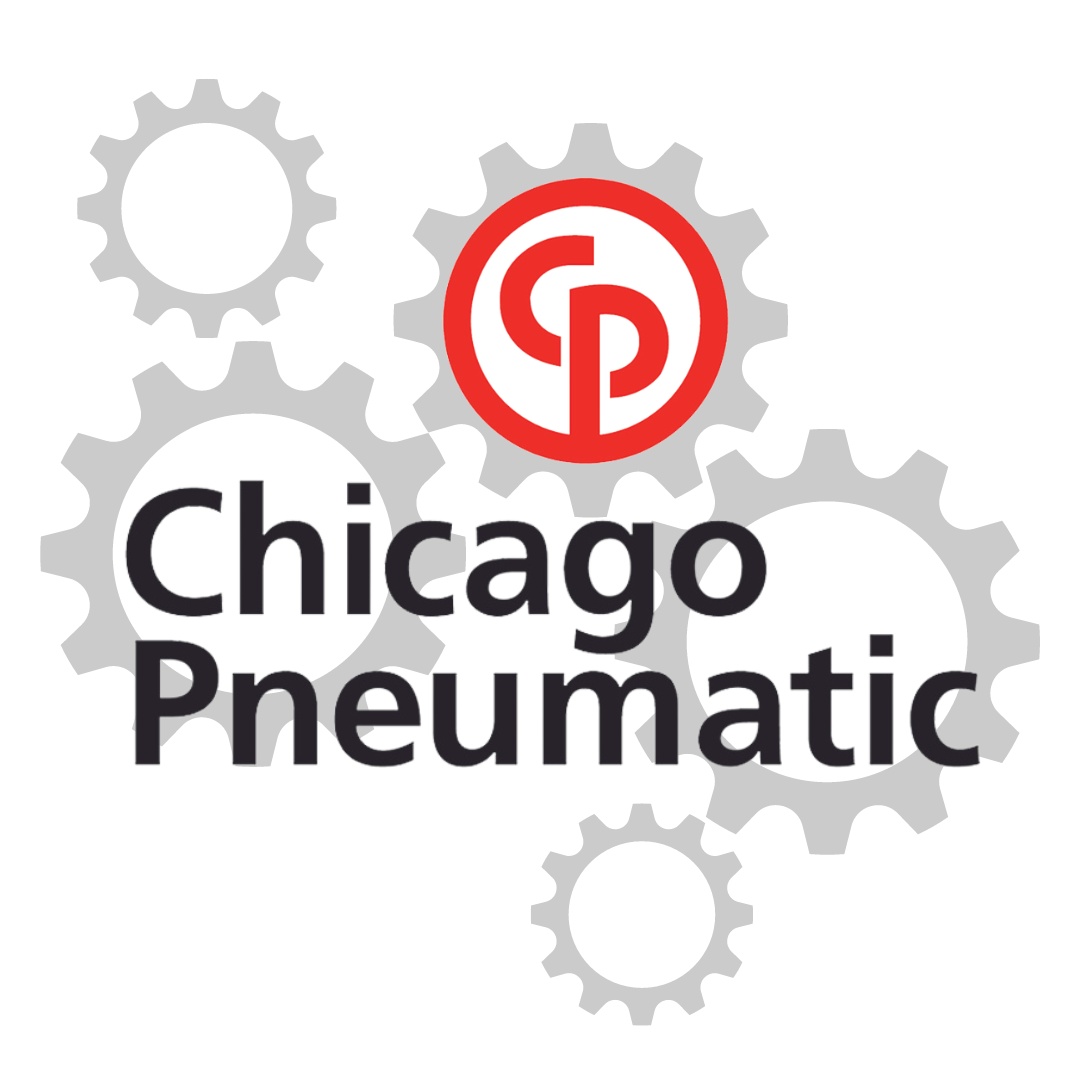
Chicago Pneumatic BEARING-BALL C117047
Brand: Chicago Pneumatic
BEARING-BALL
Category: Hardware > Tools > Nail Pullers